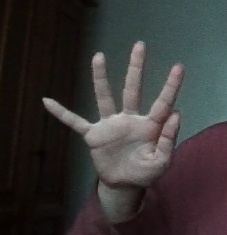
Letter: sheen